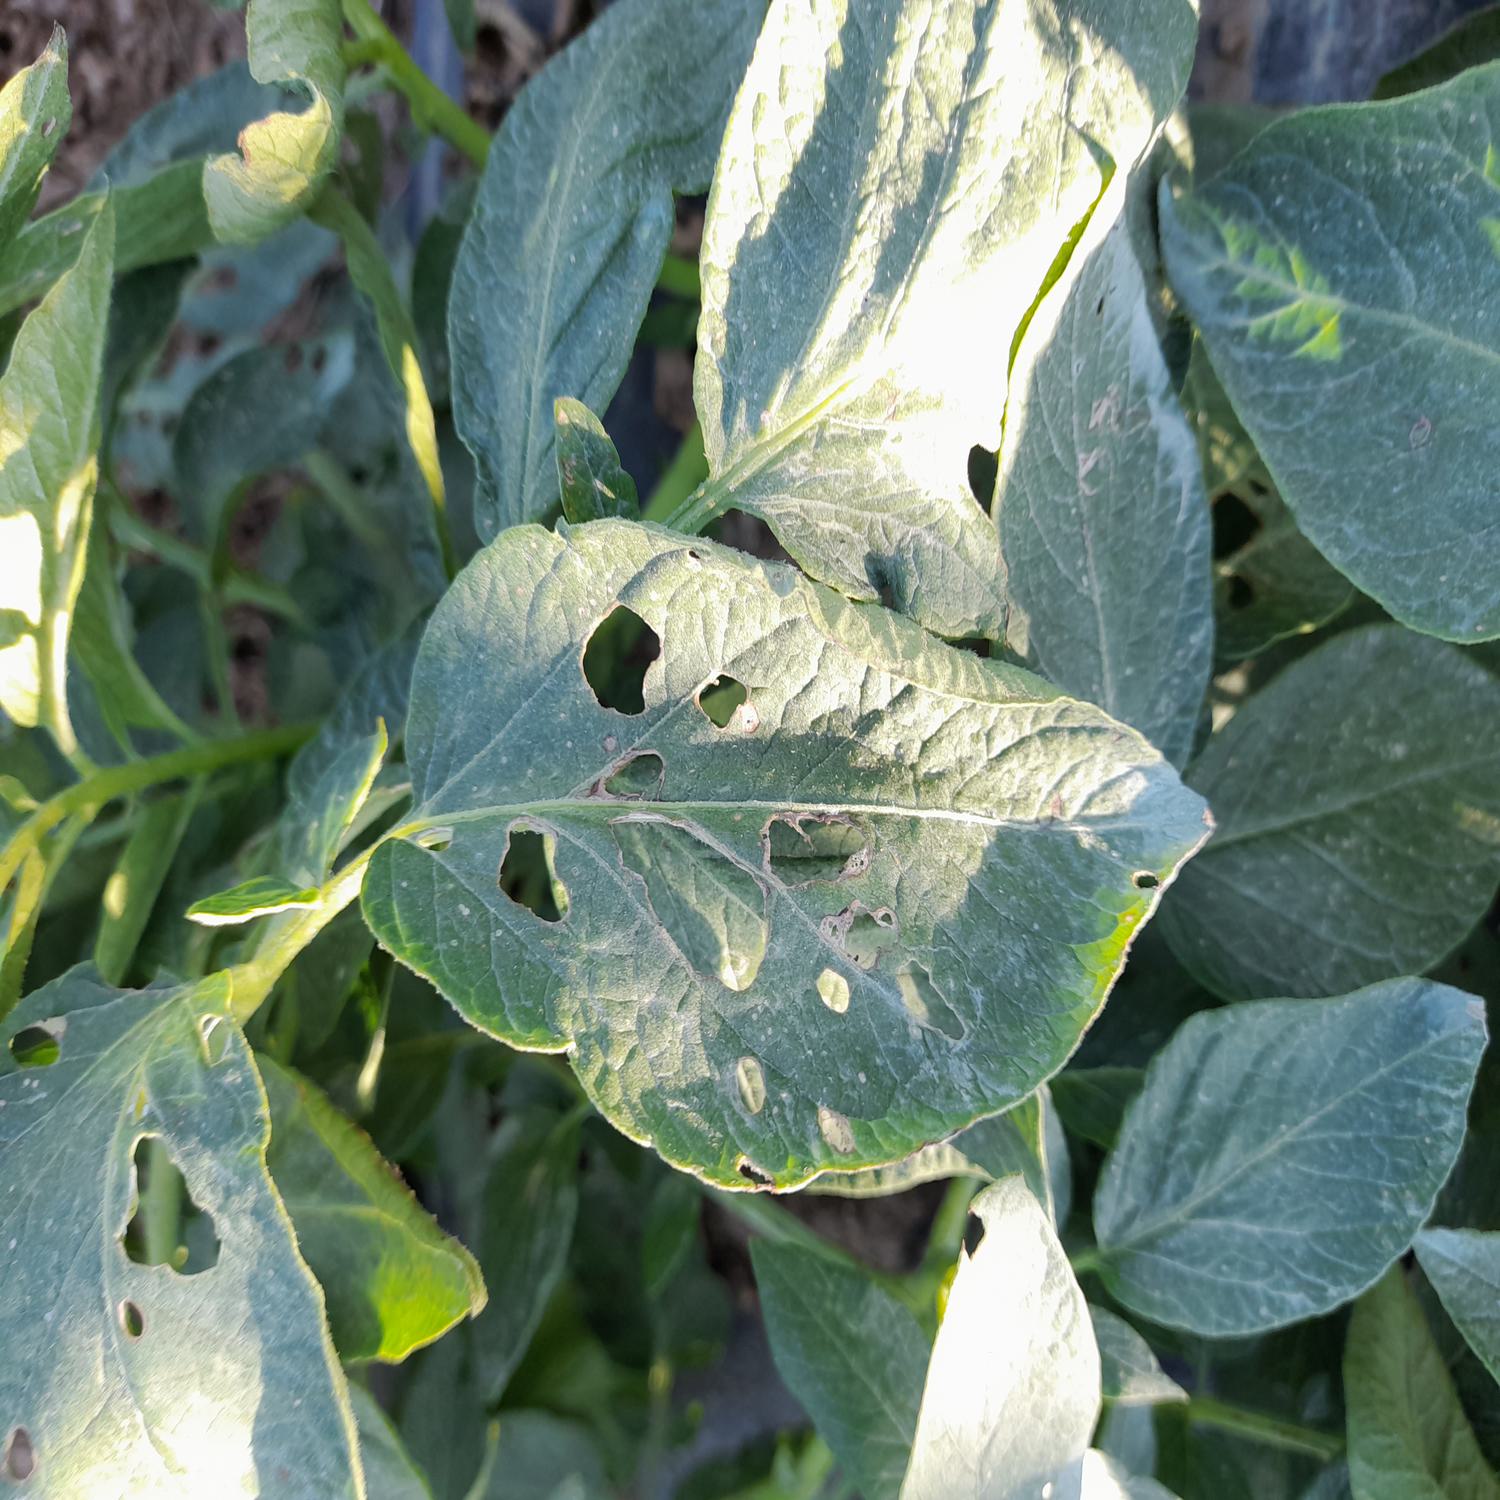
Label: Pest